List of Detroit Lions head coaches

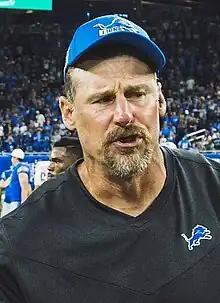
Dan Campbell is the current head coach of the Detroit Lions

The Detroit Lions are a professional American football team based in Detroit, Michigan. They are currently a member of the North Division of the National Football Conference (NFC) in the National Football League (NFL). The franchise has had 30 head coaches in team history, which includes its existence as the Portsmouth (Ohio) Spartans (1930–1933). In the 1934 NFL season, the franchise moved to Detroit and changed their name to the Lions.